Berlin Oranienburger Straße station

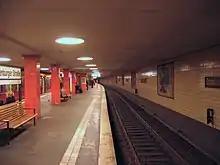
Platform view

From 13 August 1961, the day the Berlin Wall went up, trains did not stop in the station, because it was located in East Berlin, with the operating line, however, connected northern and southern areas of West Berlin. So the Reichsbahn continued the operation of the line, but trains only stopped in those stations with entrances from West Berlin. So Oranienburger Straße was one of East Berlin's ghost stations. After the eastern Reichsbahn handed over operation of the S-Bahn in West Berlin to the latter's public transport operator BVG the S-Bahn line passing the station was abandoned on 9 January 1984. However, protests by West Berlin's users made the BVG reopen the line on 1 May with the trains however only passing. After the downfall of the Wall and still before Berlin's reunification Oranienburger Straße was the first of the ghost stations to be reopened on 2 July 1990.